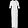
Label: Dress